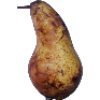
Label: Pear Abate 1